1914–1915 Fulton Bag and Cotton Mills strike

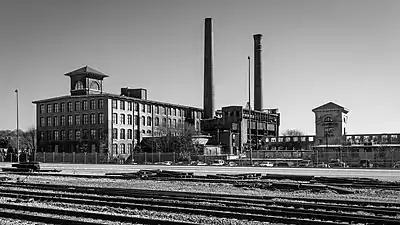

In 1868, businessman Jacob Elsas formed the Elsas, May and Company in Atlanta in order to produce paper bags for use in carrying dry goods, such as flour and sugar. By 1870, the company was also producing cotton bags, and in 1876, in an act of vertical integration, Elsas chartered his own textile mill in Atlanta. This mill began operations in 1881, and in 1889, Elsas rechristened his business ventures the Fulton Bag and Cotton Mills, Inc. By this time, the company was the single largest industrial employer in the city. By the early 1900s, the mills were one of the largest in the Southern United States, with the company's facility including four textile factories and several warehouse and machine shops. According to historian Mark K. Bauman, Elsas employed industrial paternalism within his company and the mills. In the Factory Lot neighborhood where the mills were located (later renamed Factory Town and now known as Cabbagetown), the company operated a clinic while Elsas supported a settlement house in the area and offered to build a school near the mills if the government of Atlanta agreed to maintain it. In addition, jobs at the mills offered above-average wages while rent for lodging near the facilities were fairly low.